Letters and Notes on the Manners, Customs, and Conditions of the North American Indians

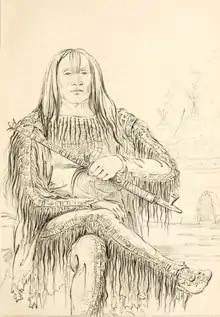
George Catlin's portrait of the head chief of the Blackfoot Nation

These letters start with Catlin's journey to the Mandan, noting what he sees, such as the beautiful flowers and animals such as mountain sheep and grizzly bears, as well as what happens, such as his canoe being robbed and what he calls a "courageous attack." After arriving in the village, he writes about the history and formation of the Mandan's locations. Based on the number of letters dedicated to the Mandan and their village, he learns all he can about the people and customs of this region, including: